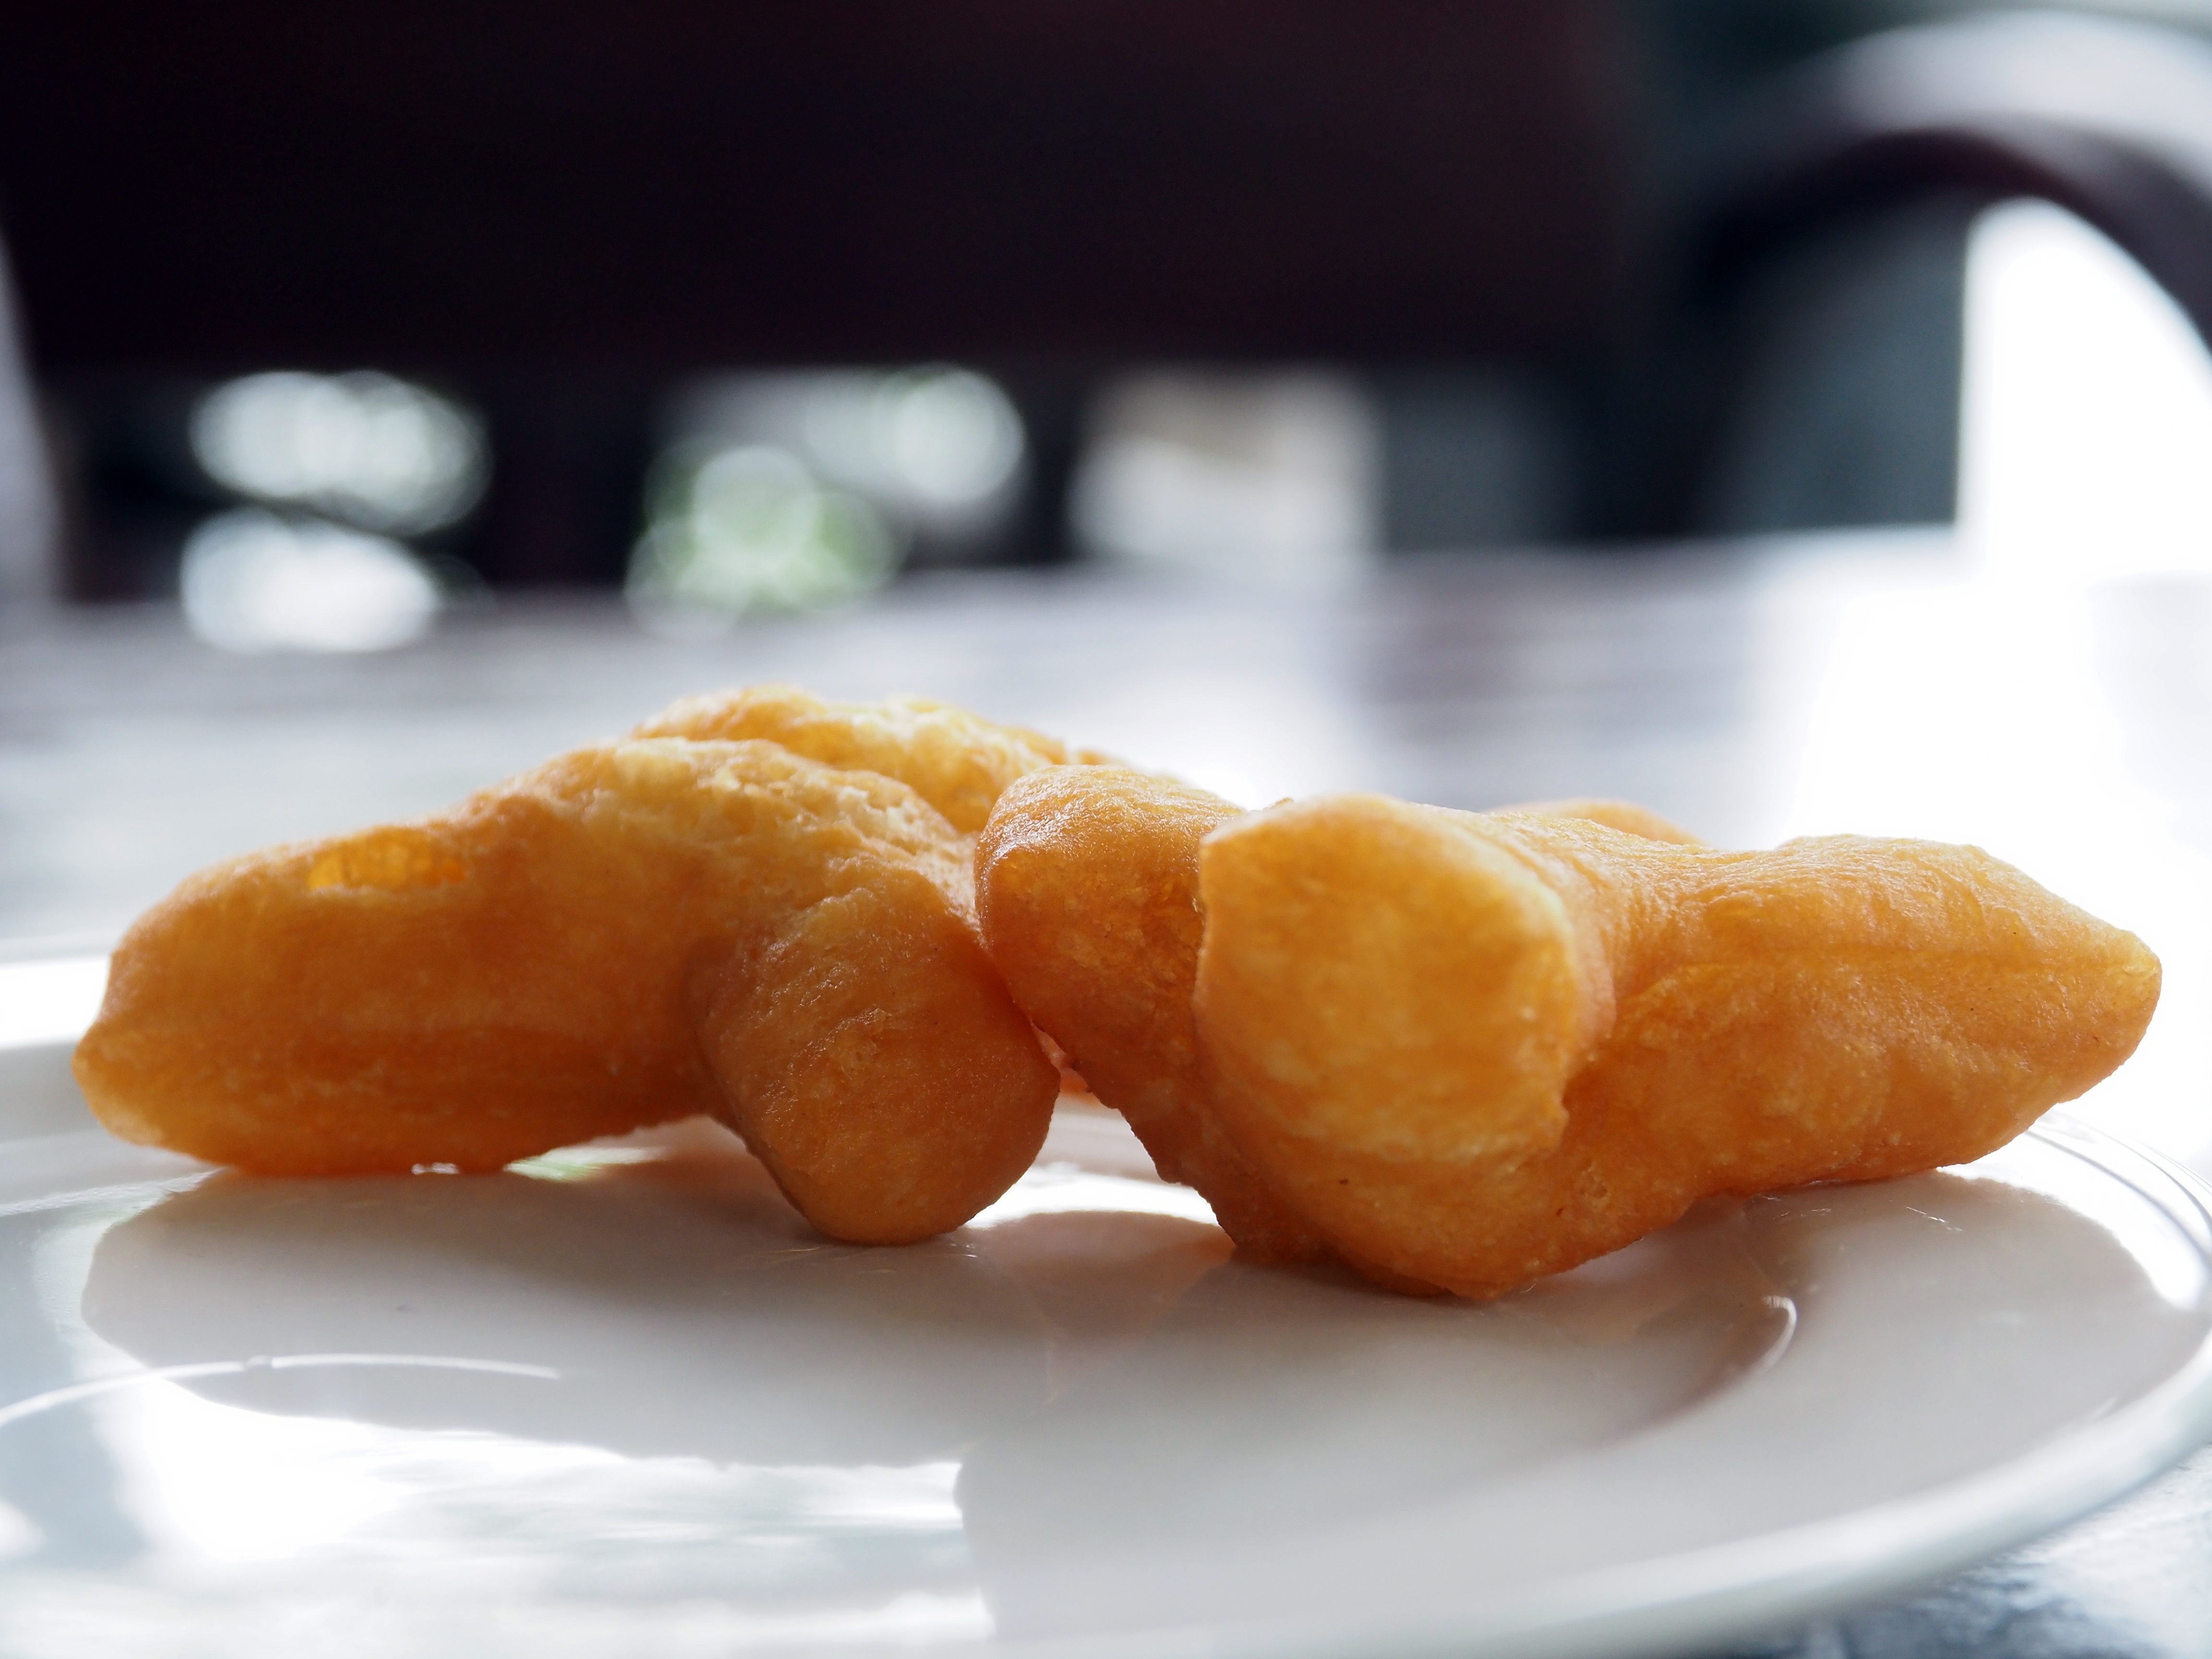
dish, meal, food, produce, breakfast, dessert, fast food, cuisine, pastry, sweets, fry, pair, baked goods, carbohydrate, chinese food, fried food, beignet, white plate, youtiao, patongko